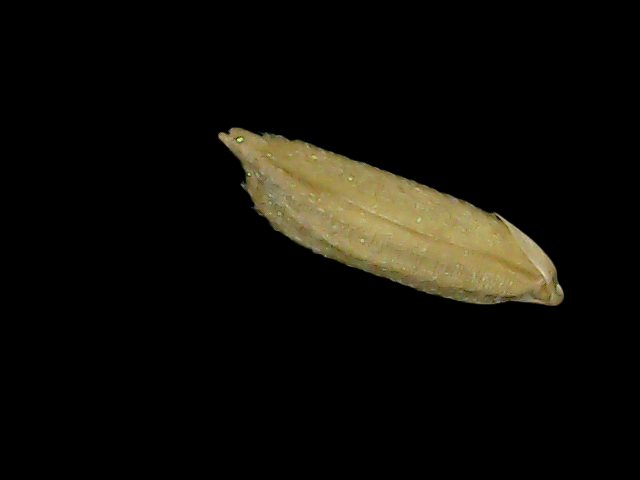
Rice variety: Bd49